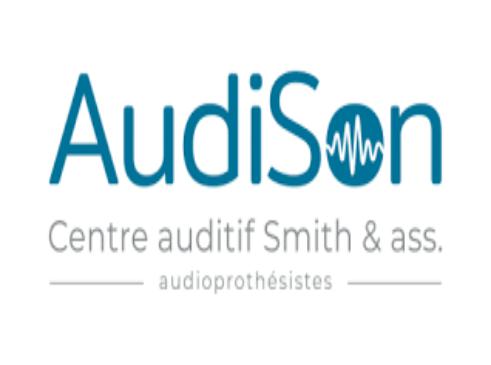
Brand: Audison
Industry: Leisure